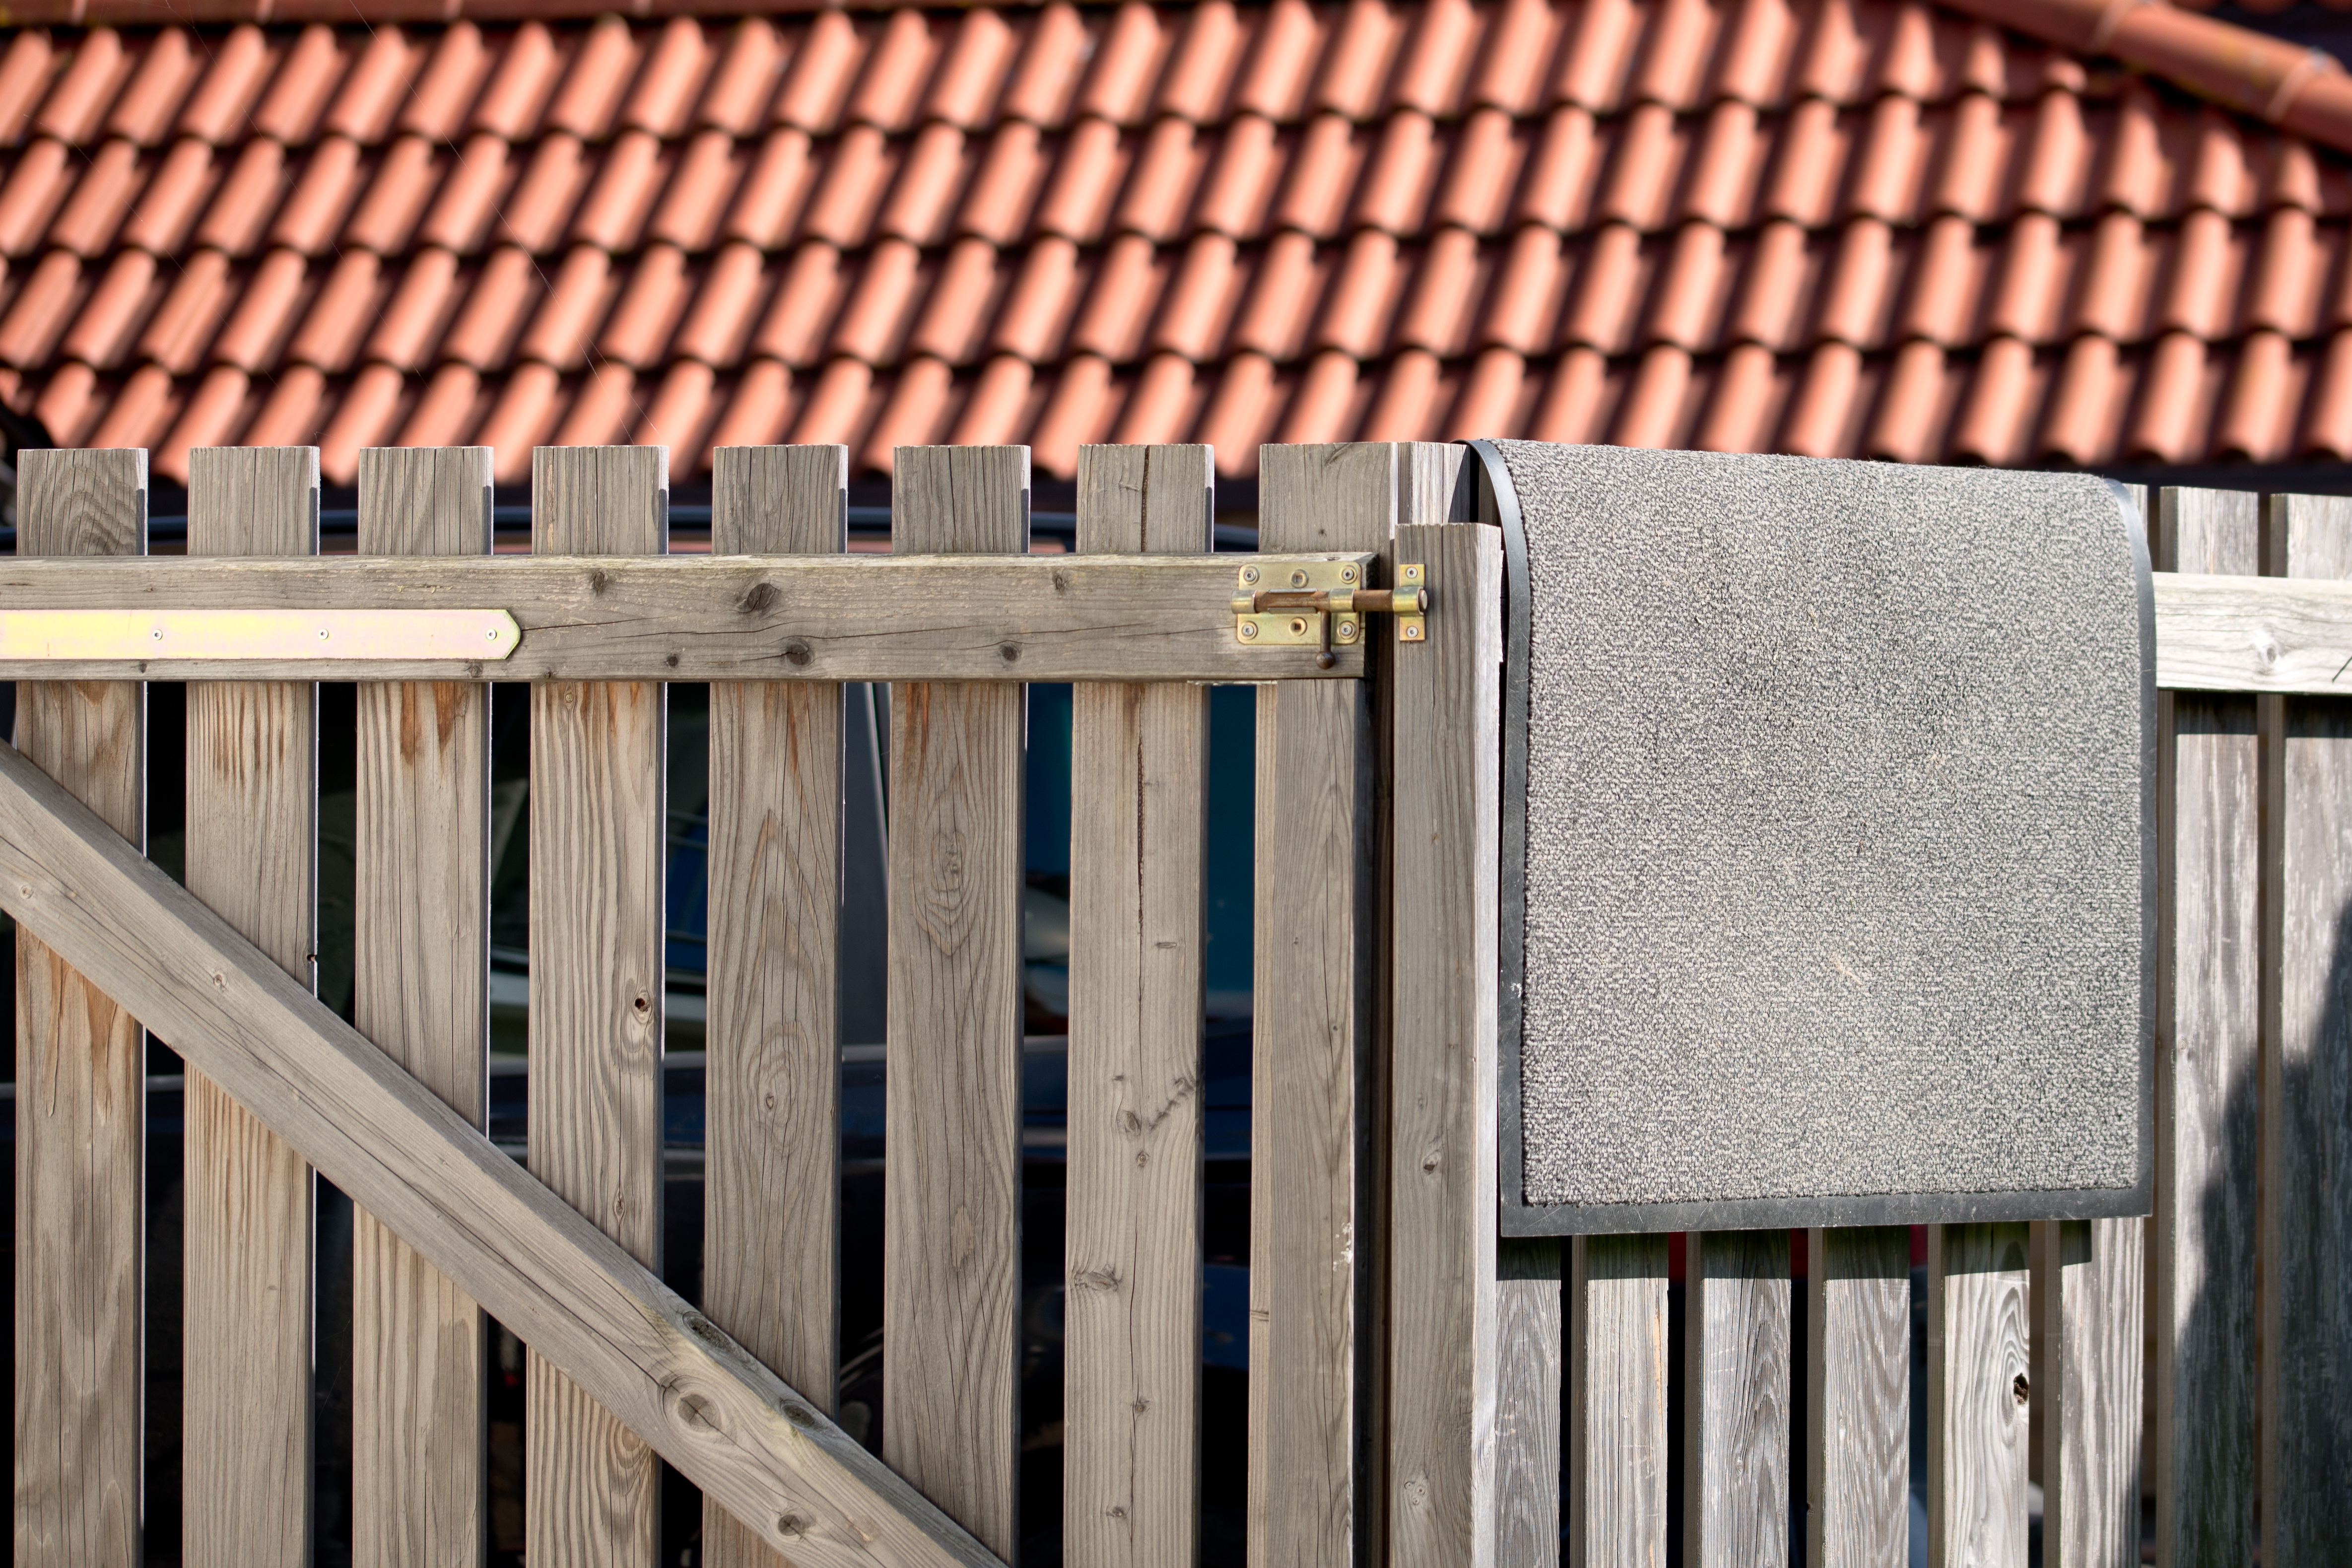
fence, wood, roof, home, wall, metal, facade, gate, material, handrail, tile roof, carpet, runners, wood fence, periodic week, outdoor structure, home fencing